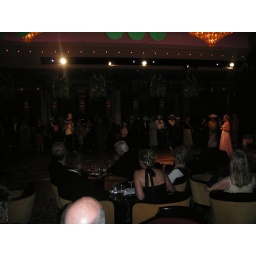
The Ascot ball - the ladies with hats parade around the Queen's room dance floor with their creations, last formal night.